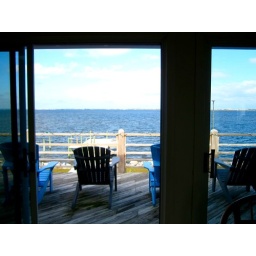
the best seats in the house